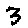
Label: 3